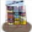
Label: can